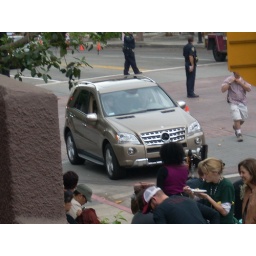
Eli Stone shot an episode outside our balcony in Burbank, turning the street into San Francisco for one day.